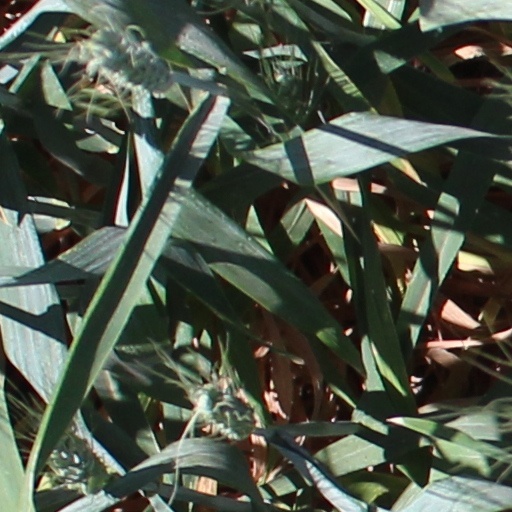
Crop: wheat